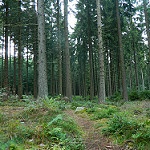
Label: forest